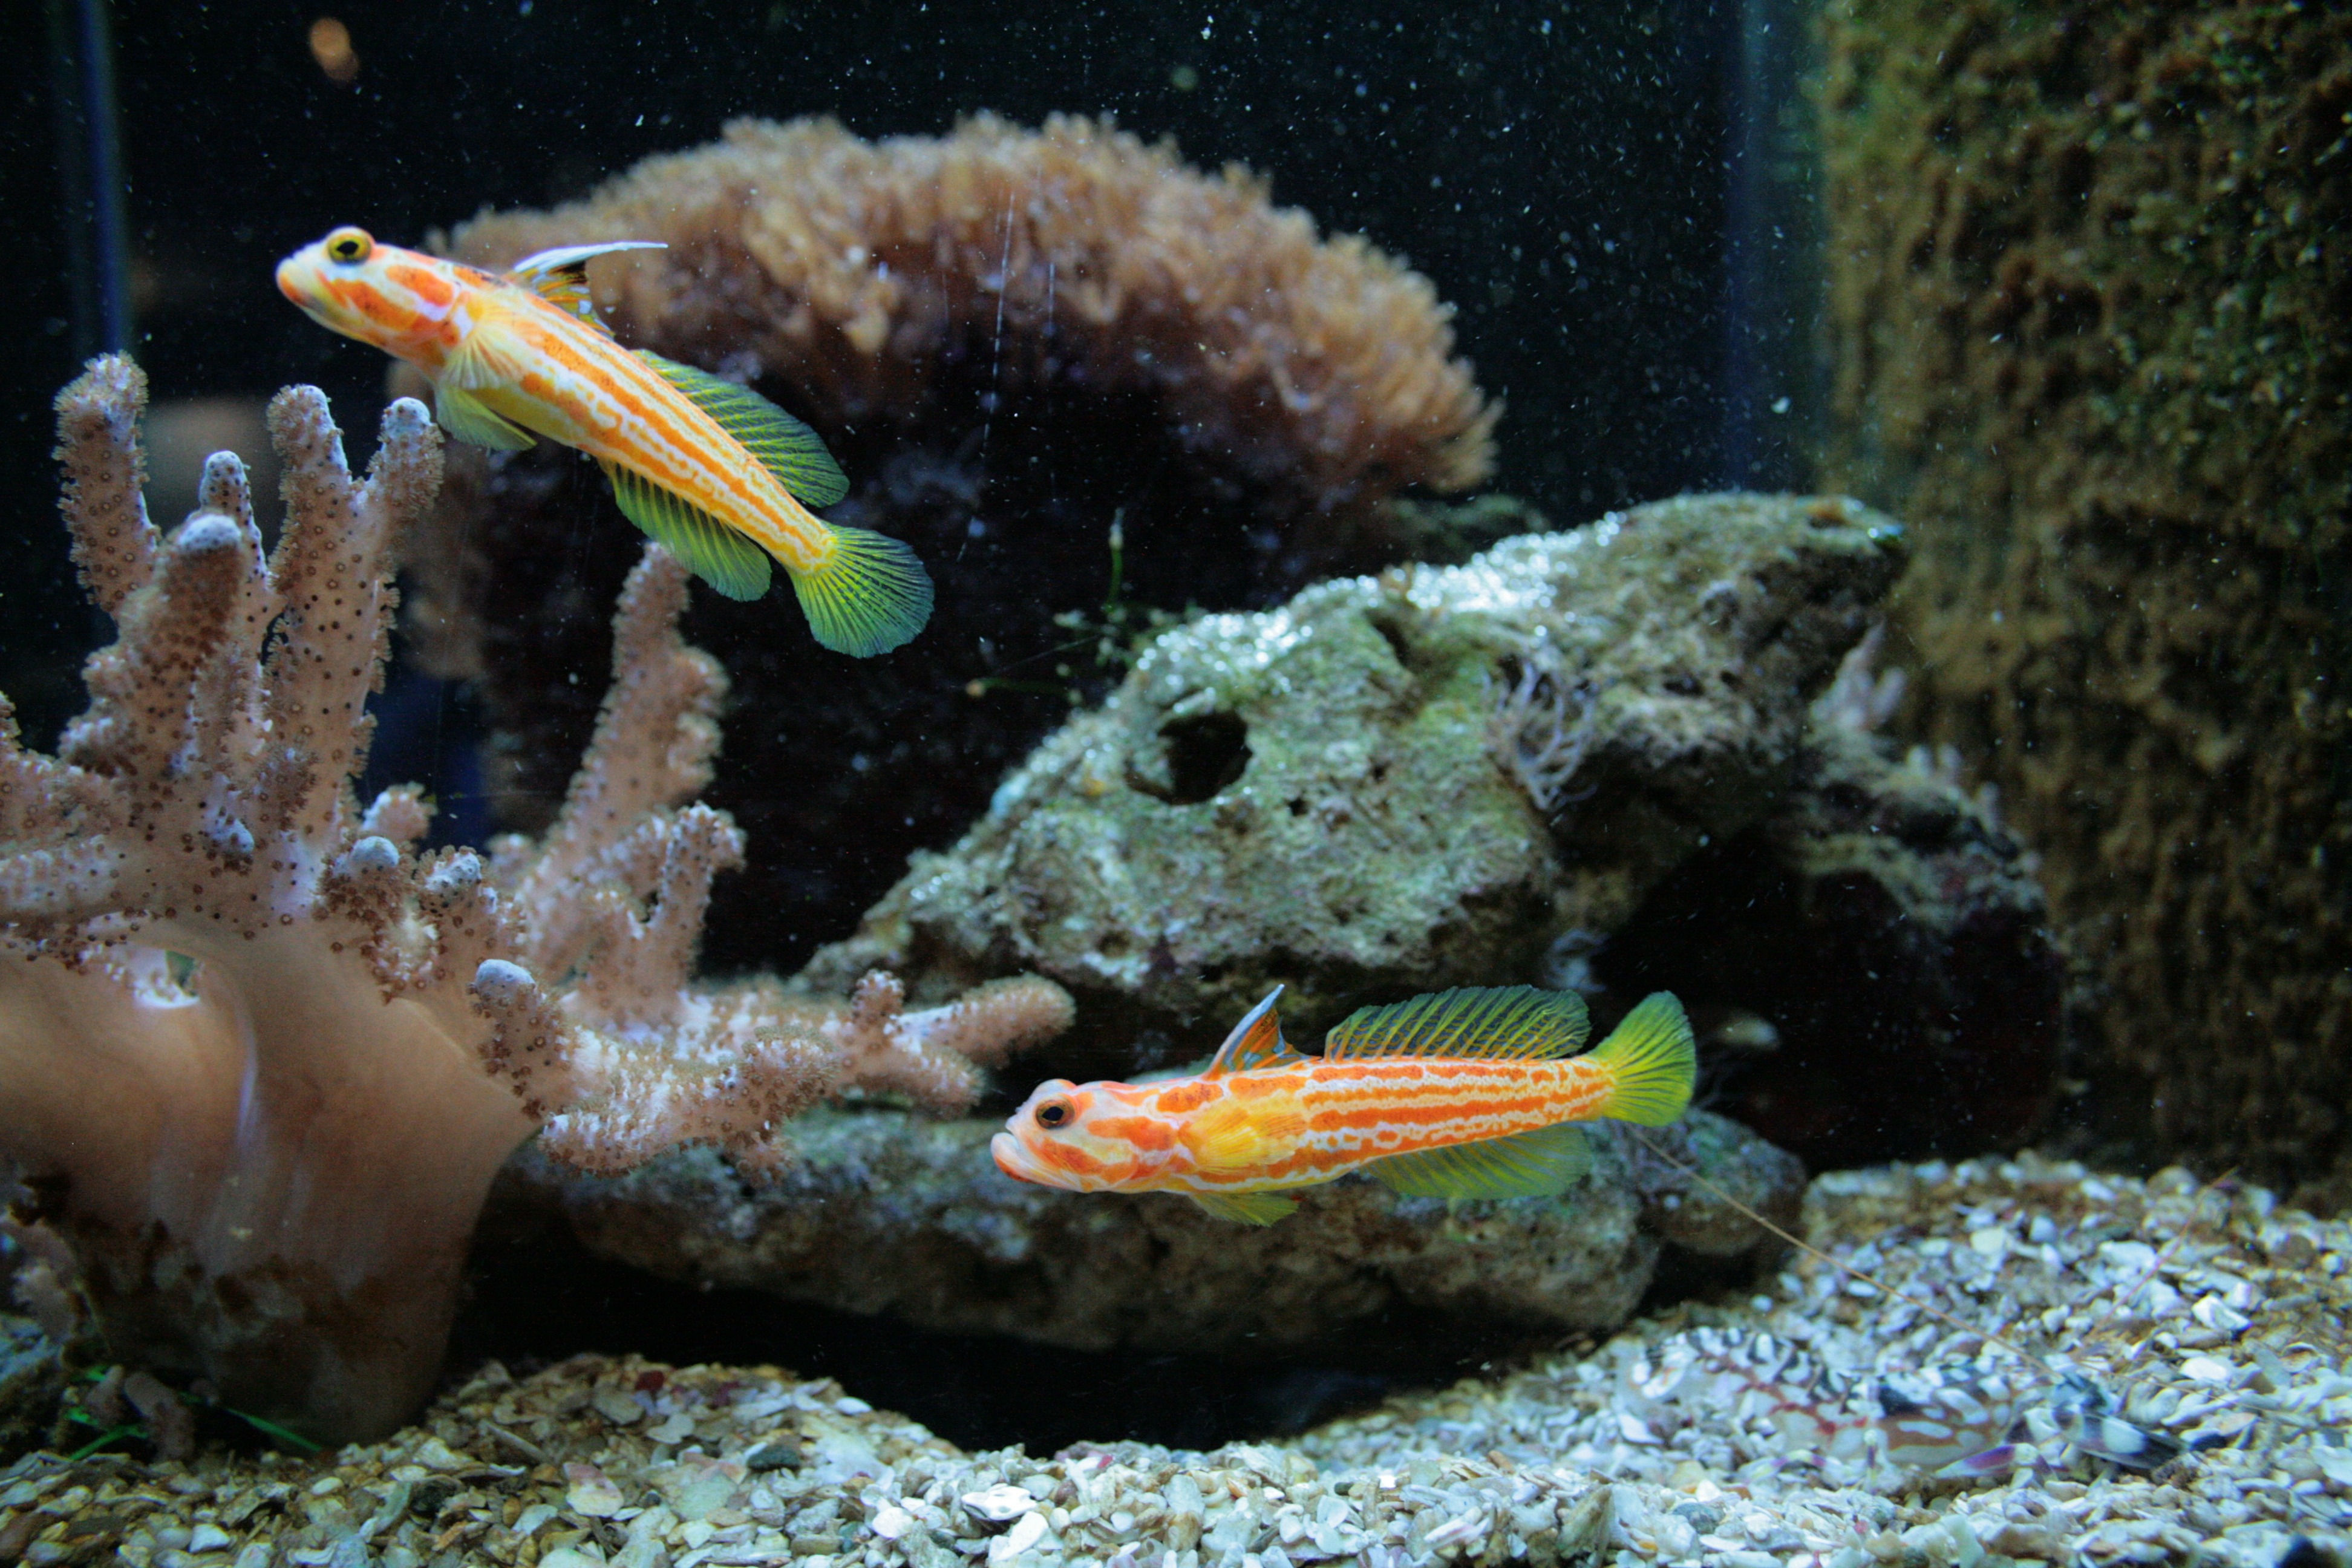
underwater, fish, coral, coral reef, invertebrate, reef, aquarium, organism, ornamental fish, aquarium fish, marine fish, sea anemone, marine biology, marine invertebrates